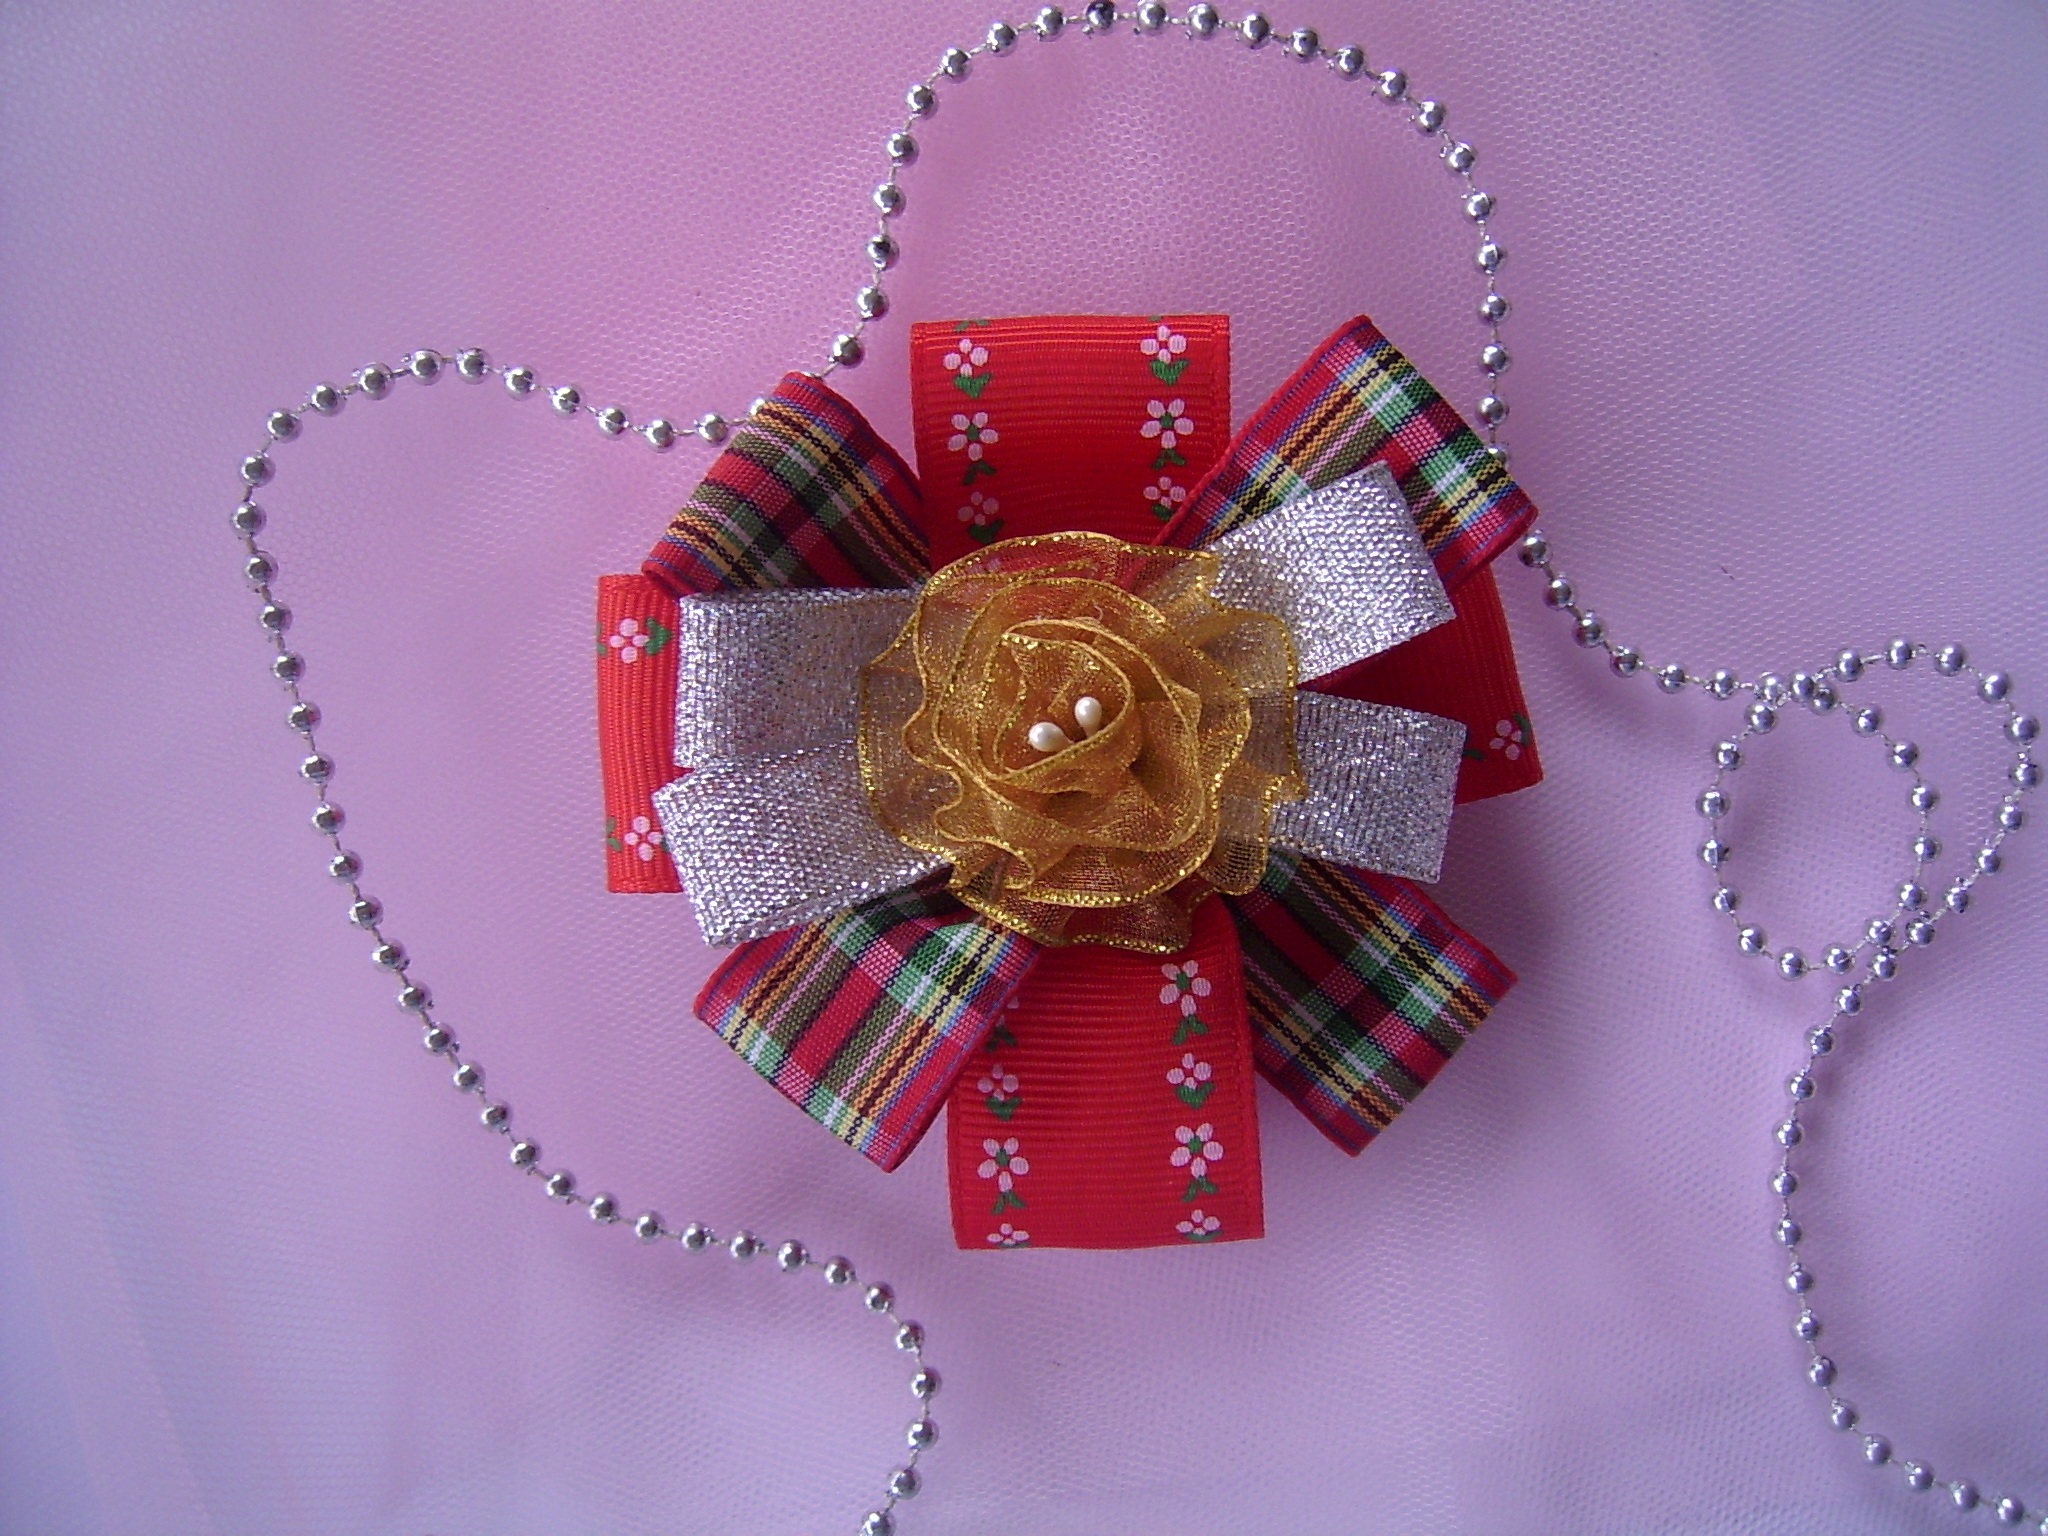
flower, petal, female, red, clothing, pink, ribbon, christmas decoration, art, gold, bow, elegance, fashion accessory, red ribbon